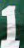
Number: 1